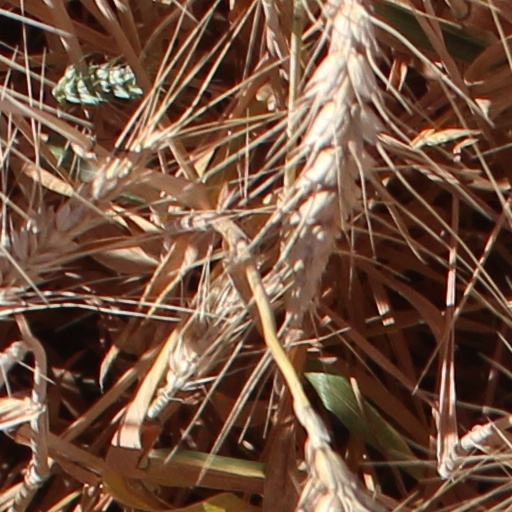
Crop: wheat